2023 Malaysia Open (badminton)

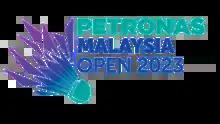

The 2023 Malaysia Open (officially known as the Petronas Malaysia Open 2023 for sponsorship reasons) was a badminton tournament that took place at the Axiata Arena, Kuala Lumpur, Malaysia, from 10 to 15 January 2023 and had a total prize of US$1,250,000. This was the first Malaysia Open to hold a Super 1000 status.